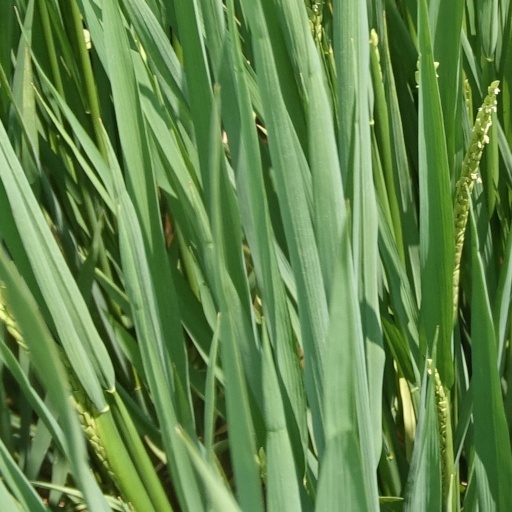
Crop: rice